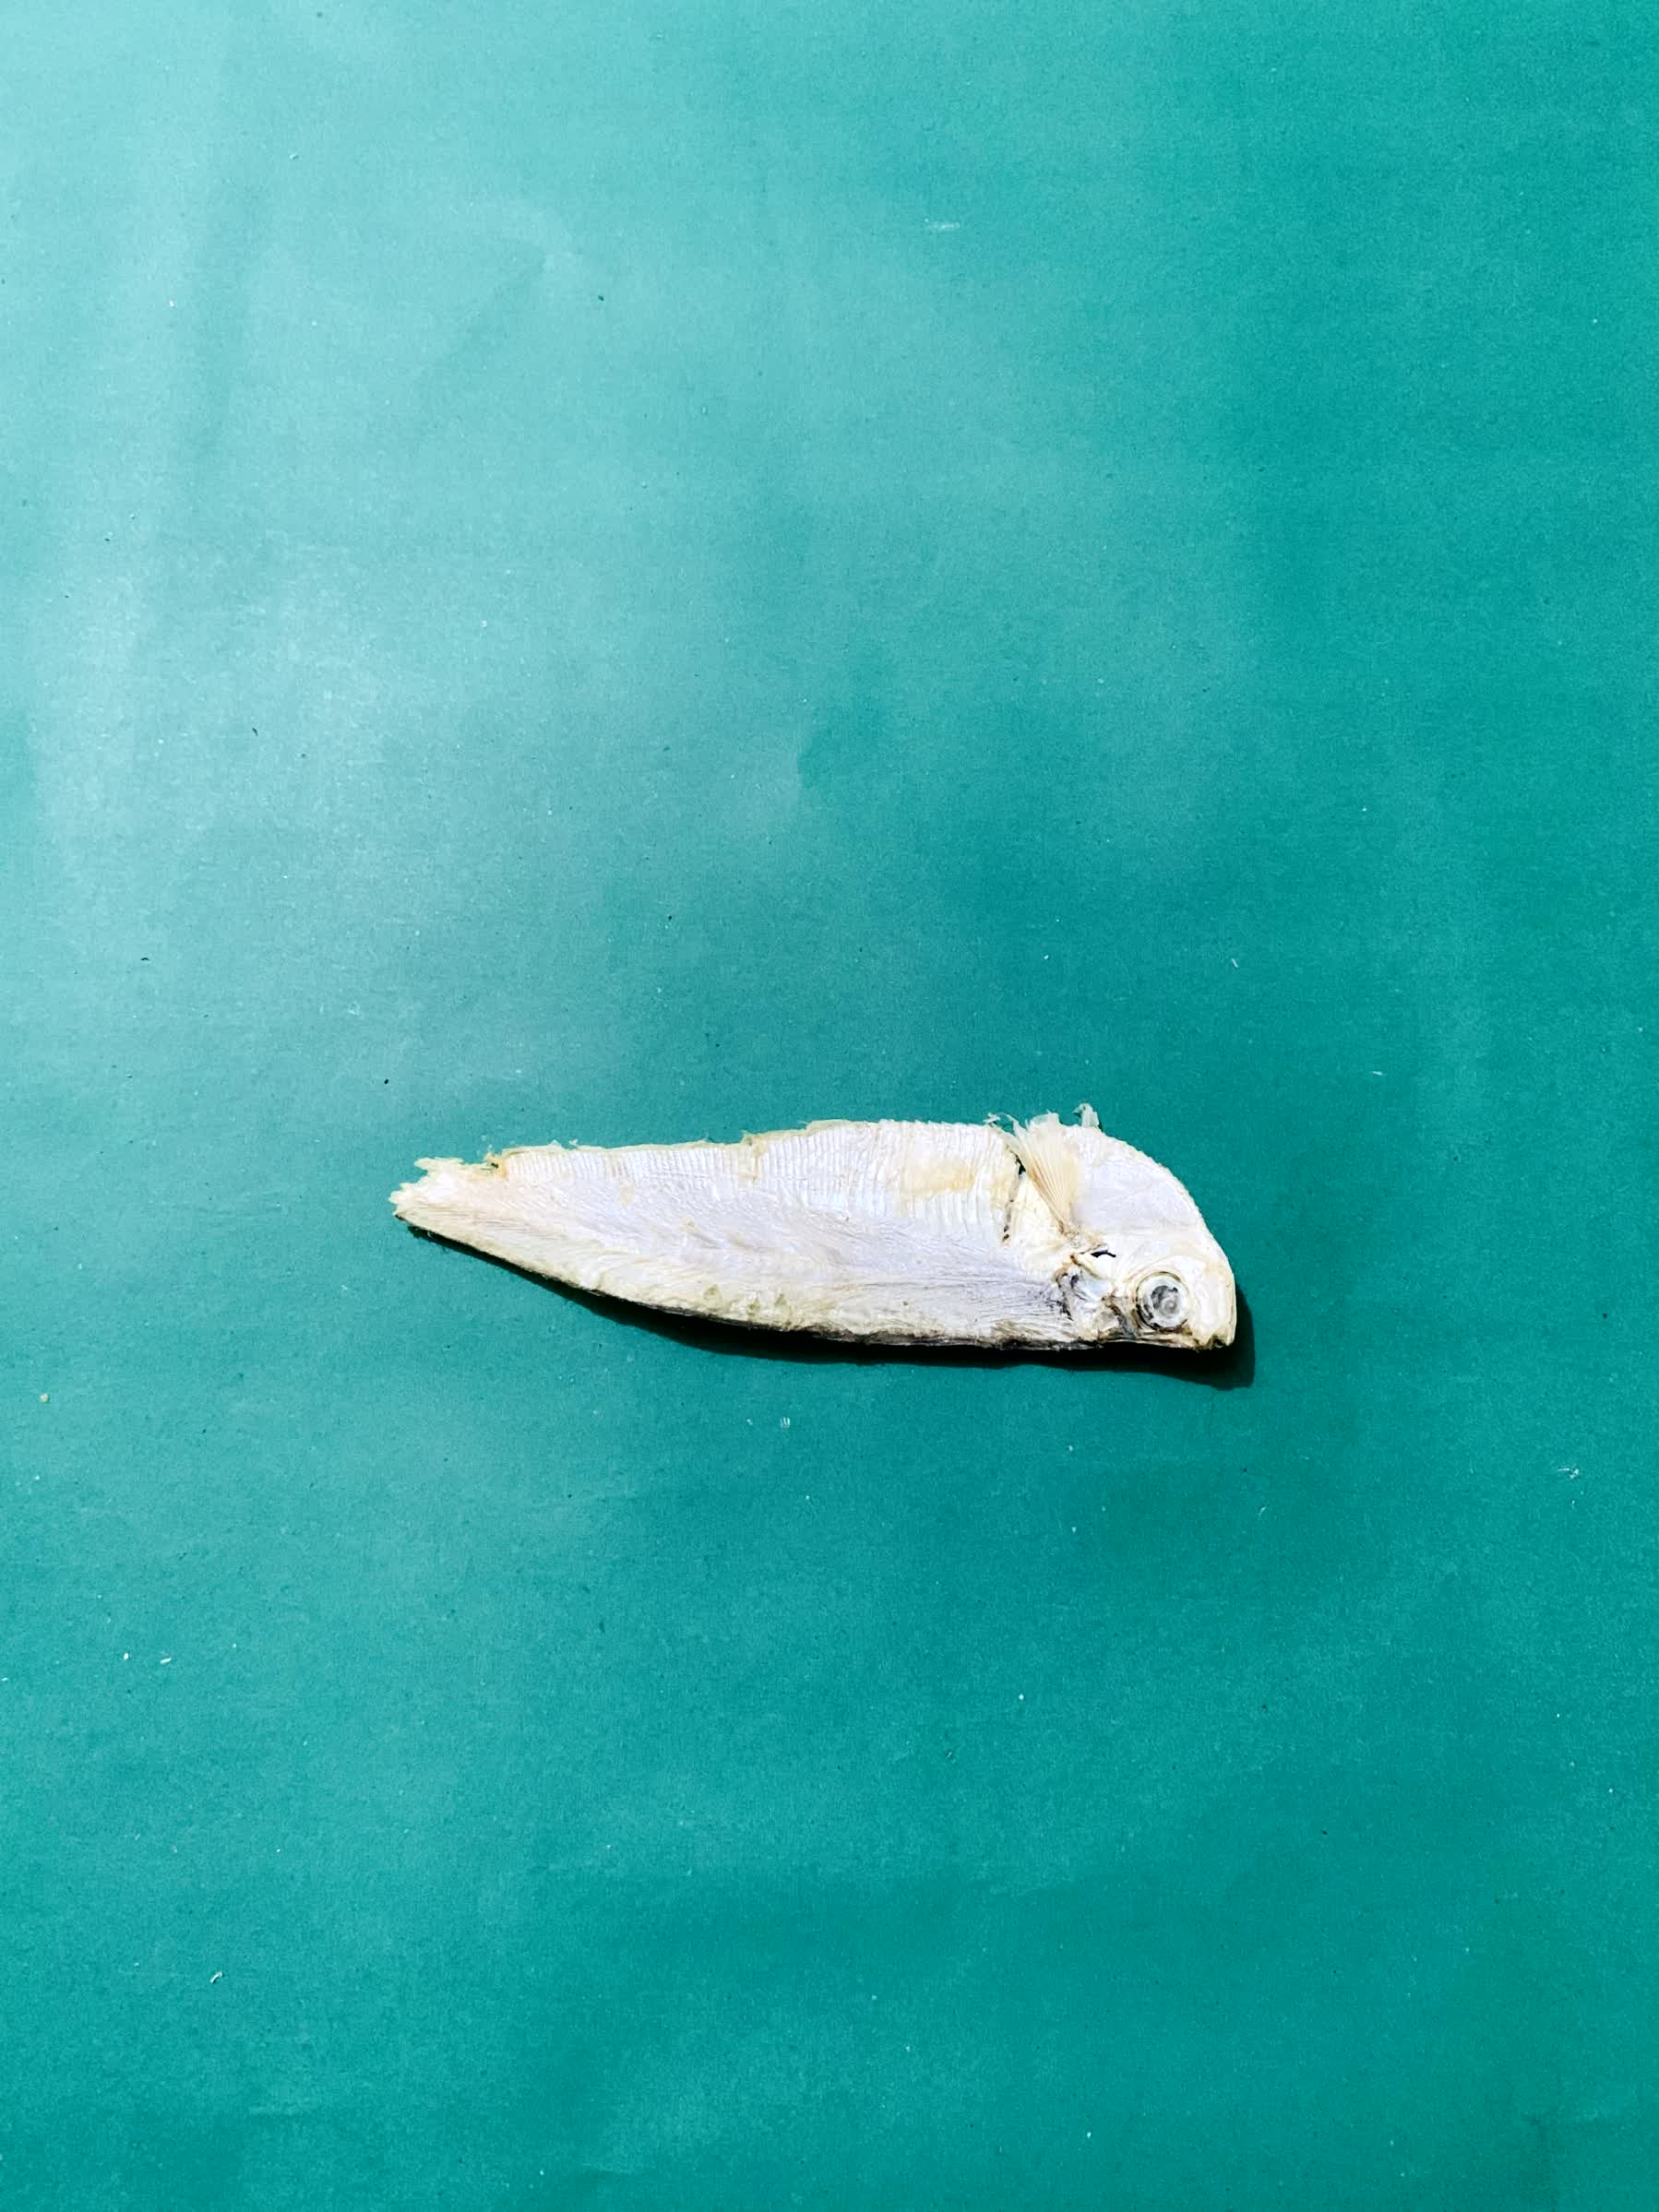
Species: Shukna Feuwa